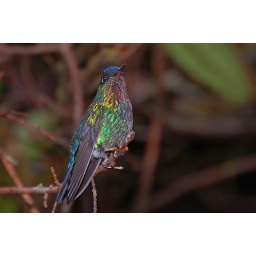
Fiery-throated Hummingbird in cloud forest around Poas volcano